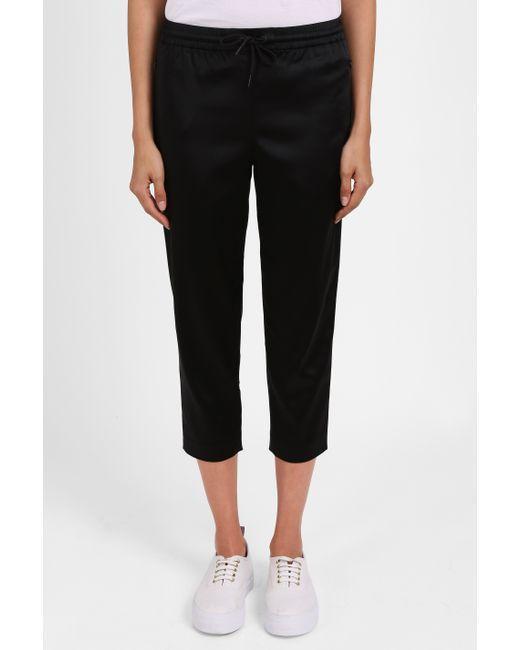
kurze schwarze Freizeithose für Damen